Royal Veterinary College

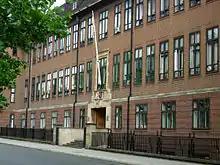
The frontage of the Camden campus of the RVC

Charles Benoit Vial de St Bel of the Lyon establishment was appointed as the first principal of the new college. The first students, just four of them, began their studies in 1792, and the first horse was admitted for treatment in 1793. St Bel died later that year and was succeeded by Edward Coleman, who managed the college for nearly forty six years and established its reputation. Among the first students were Delabere Pritchett Blaine and Bracy Clark. In its early years it was mainly concerned with horses, but the range of animals covered gradually increased. The original building was a quadrangle in a neoclassical style, and there was a paddock on the opposite side of Royal College Street, but this was later sold for housing development.